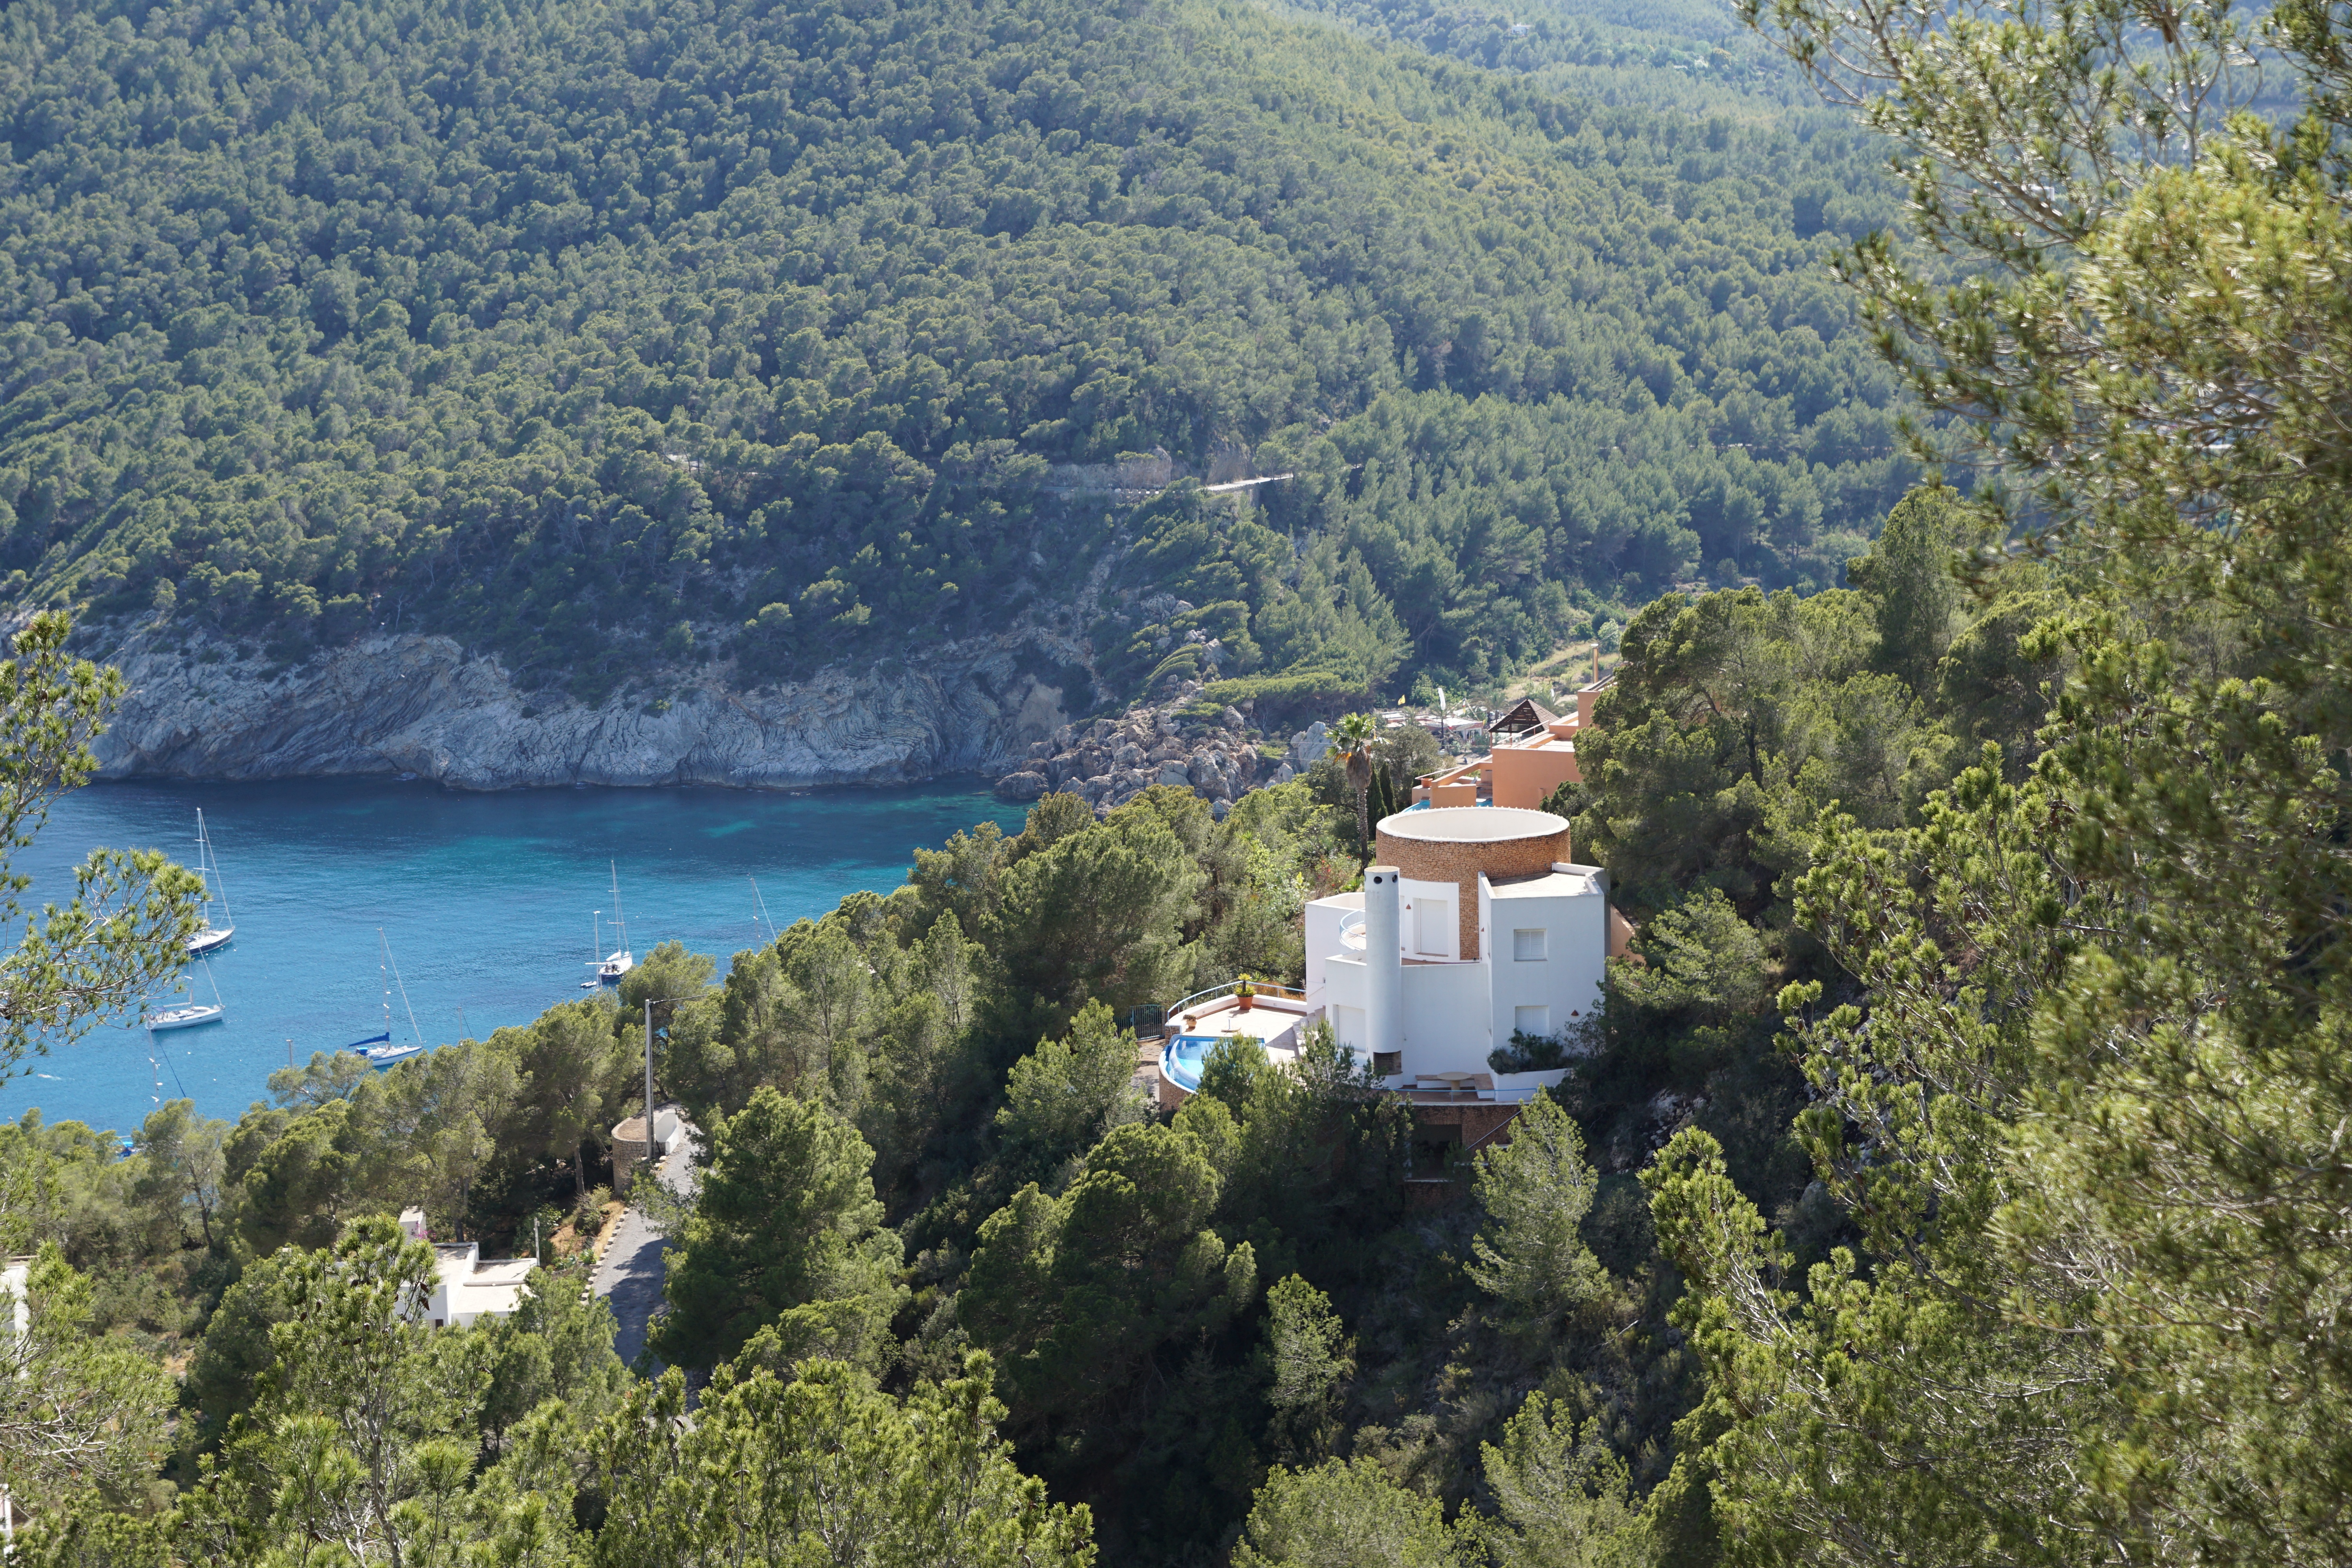
sea, water, rock, mountain, lake, view, mountain range, mediterranean, holiday, island, fjord, reservoir, ridge, spain, holidays, outlook, loch, rocky coast, ibiza, balearic islands